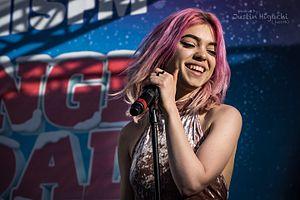
Hey Violet, anciennement Cherri Bomb, est un groupe de hard rock américain, originaire de Los Angeles, en Californie. Il est créé en 2008, et alors composé de préadolescentes. Il commence par sortir un EP en 2011, puis un album en 2012.